Mary Lee Edward

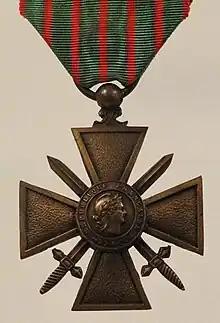
The Croix de Guerre Medal awarded to Dr. Edward for her service.

Edward was born in Petrolia, Ontario, Canada, the daughter of Alexander Clark Edward and Jennie Gertrude Dawson. Interested in research, she moved to the New York Infirmary for Women and Children in New York City, where she was awarded a scholarship to study surgery for a year in Vienna, Austria. On her return to the U.S., she was appointed chief resident surgeon at the Infirmary.